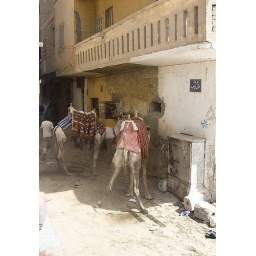
on the road in cairo... taken out of the bus window.